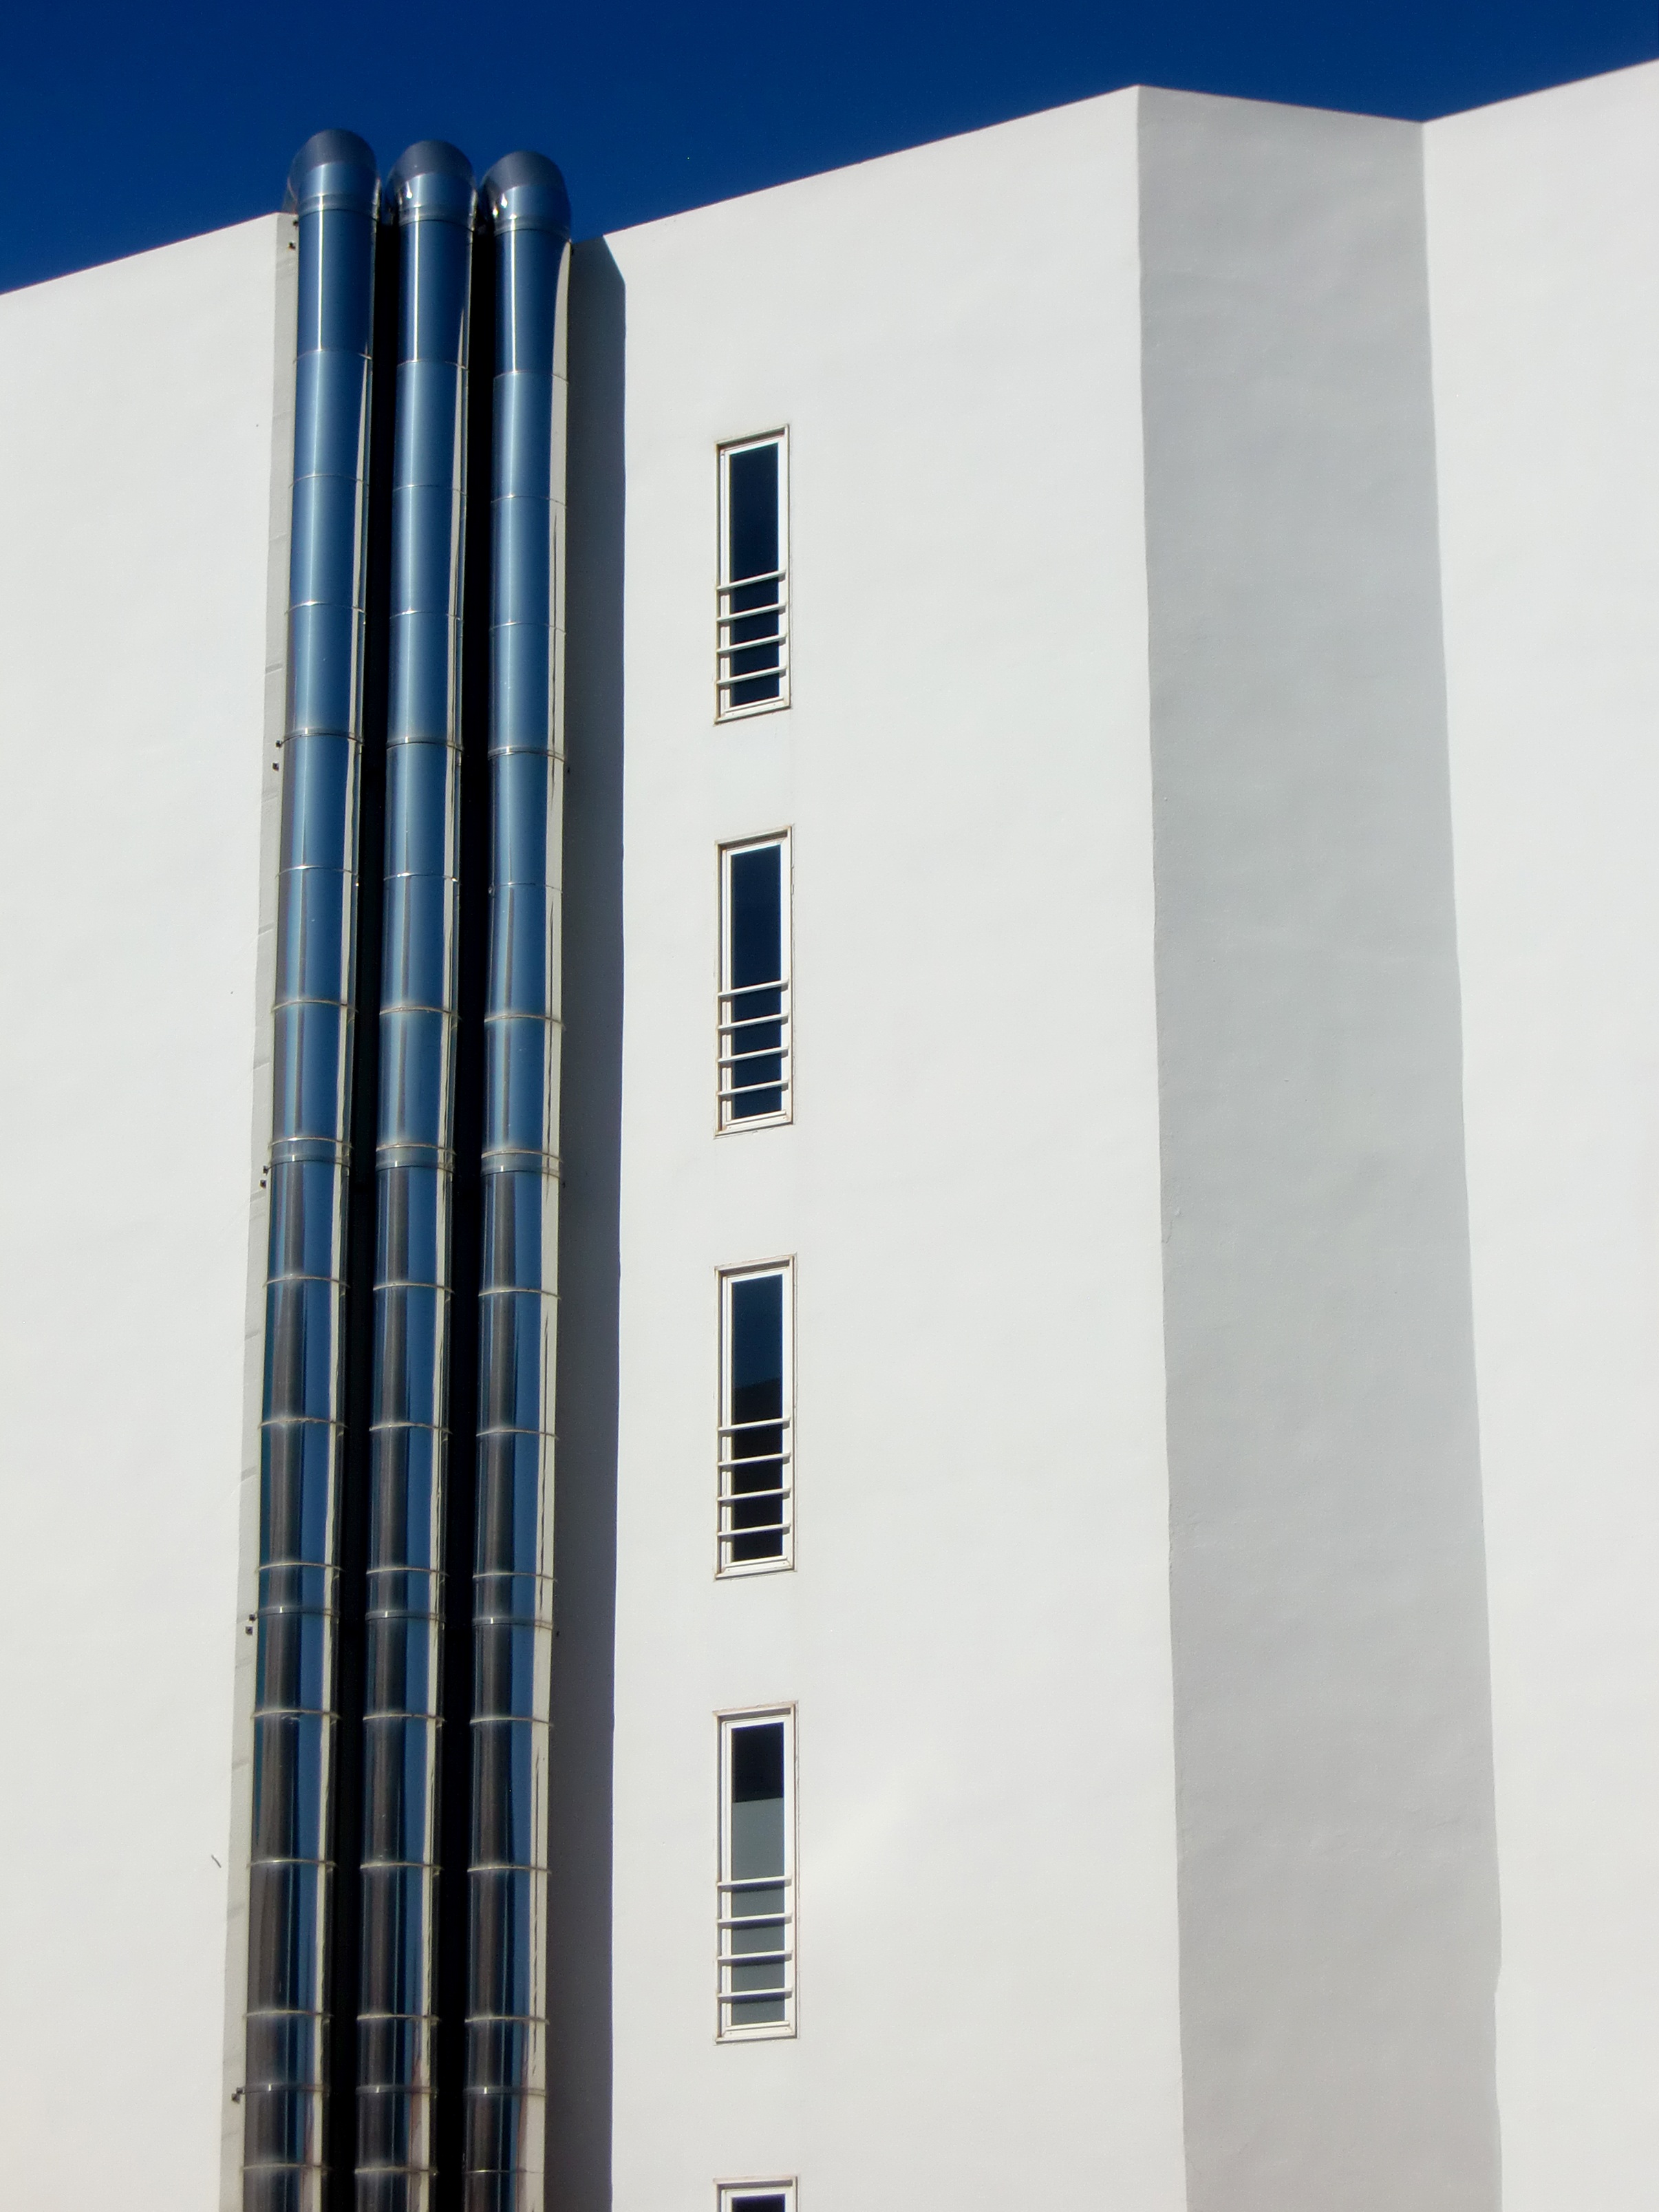
architecture, structure, sky, white, window, building, home, skyscraper, wall, column, facade, blue, modern, tower block, interior design, stainless steel, art, pipes, design, shape, headquarters